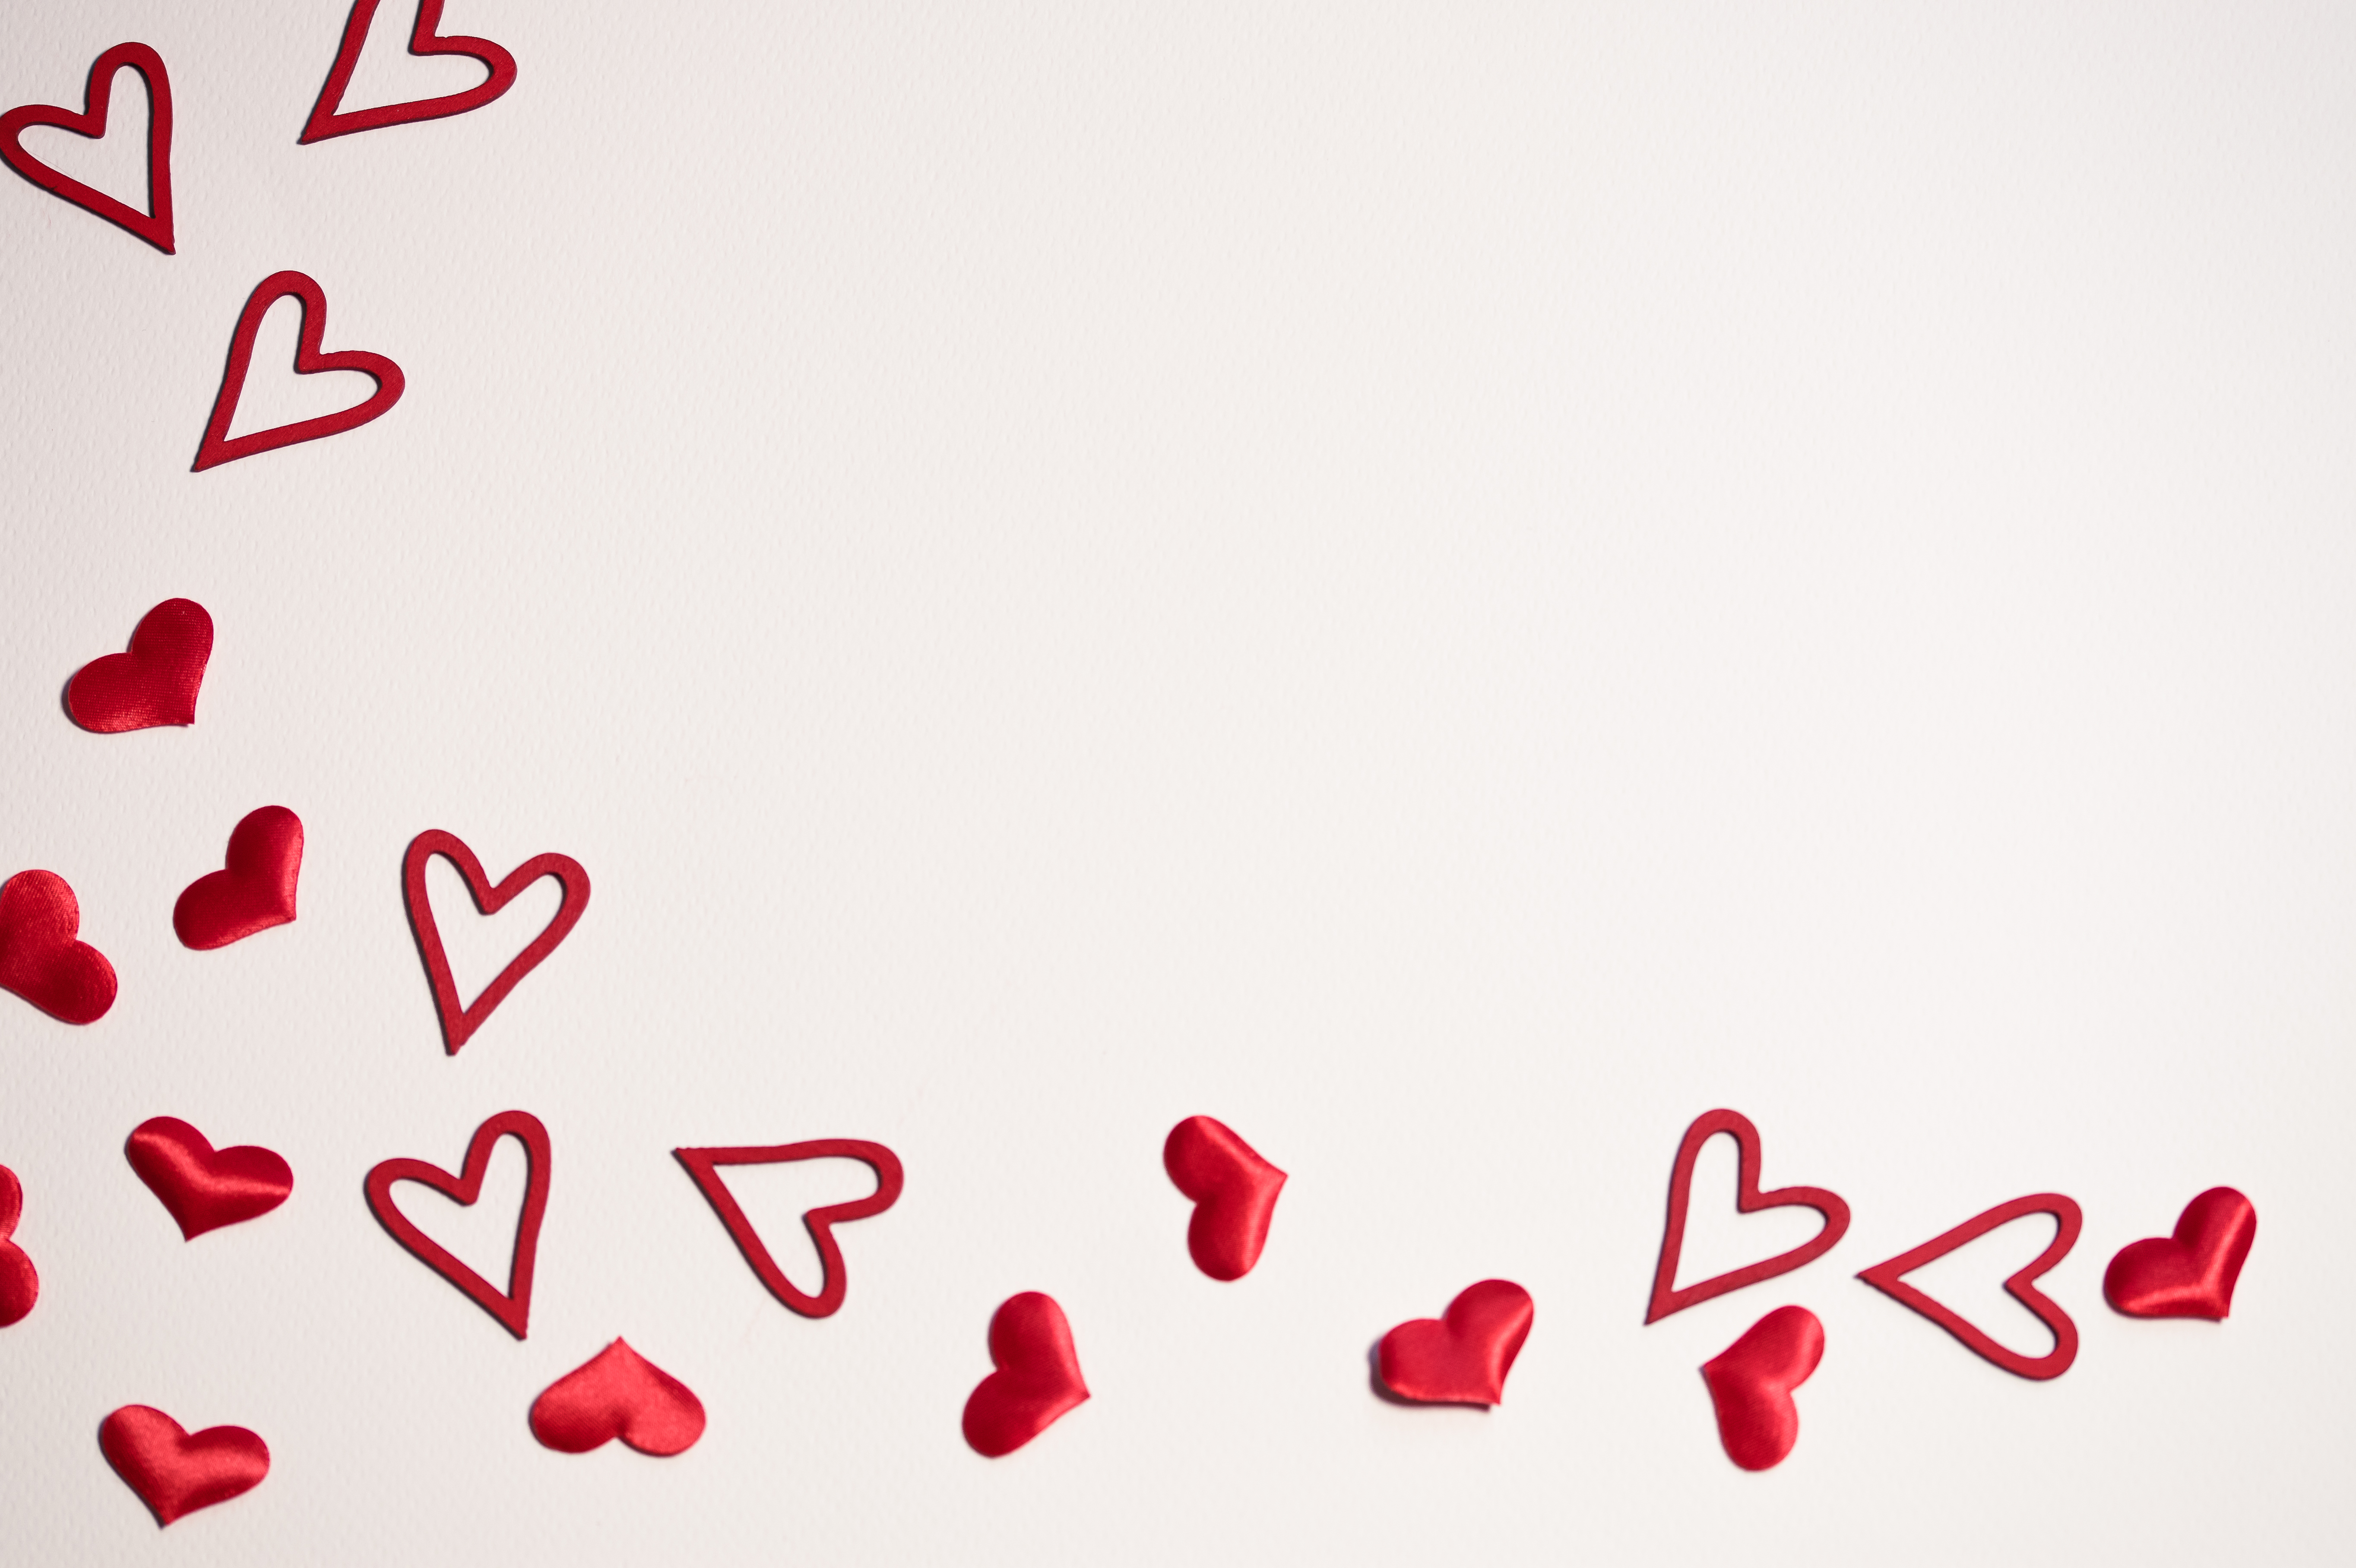
wallpaper, background, love, valentine, valentines day, valentines, hearts, heart, red, text, font, valentine's day, product design, petal, brand